Describe the emotion expressed in this image:  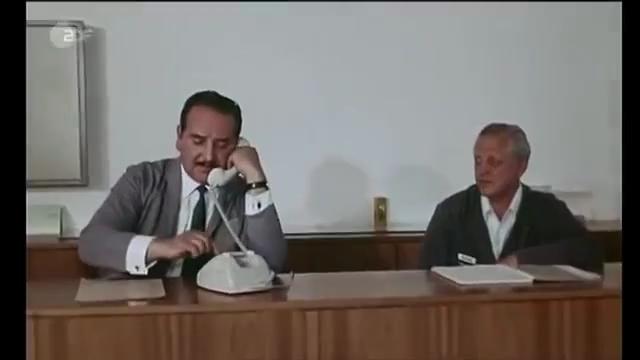
This person displays Suffering, valence and arousal with moderate intensity.